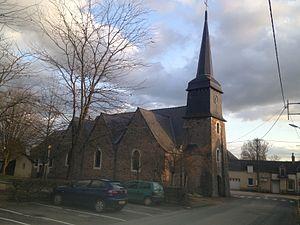
Mayenne, France
Bouchamps-lès-Craon est une commune française, située dans le département de la Mayenne en région Pays de la Loire, peuplée de 564 habitants.
La liste des églises de la Mayenne recense de manière exhaustive les églises, cathédrale et basiliques situées dans le département français de la Mayenne.
L'église Saint-Pierre est une église catholique située à Bouchamps-lès-Craon, dans le département français de la Mayenne.